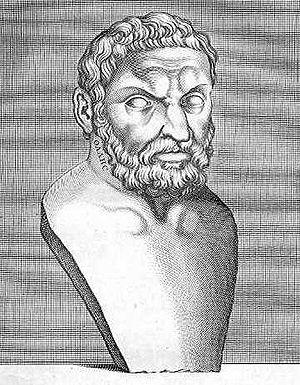
Le théorème de Thalès est un théorème de géométrie qui affirme que, dans un plan, à partir d'un triangle, une droite parallèle à l'un des côtés définit avec les droites des deux autres côtés un nouveau triangle, semblable au premier. En anglais, il est connu sous le nom de intercept theorem ; en allemand, il est appelé Strahlensatz, c'est-à-dire théorème des rayons.